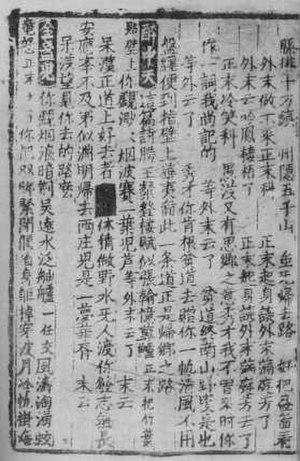
La xylographie est un procédé de reproduction multiple d'une image sur un support plan, papier ou tissu, en utilisant la technique de la gravure sur bois, ou xylogravure, comme empreinte pouvant être reproduite par impression, à meilleur prix que le travail réalisé à la main par des copistes. Ce terme tend à être utilisé pour désigner les gravures produites avant l'invention et la diffusion de l'imprimerie. On nomme parfois xylographes les estampes produites en xylographie antérieures à 1500. L'image reproduite peut être celle d'un texte.
L’impression au bloc de bois est une technique d'impression de motifs, d'images et de textes largement exploitée dans l'Asie de l'Est et ayant pour origine la Chine, où elle a été utilisée dès l'antiquité comme méthode d'impression textile puis sur papier. Des exemples de production d'étoffes chinoises ont été conservés jusqu'à nous, remontant au moins au troisième siècle avant notre ère. L'impression au bloc de bois est très répandue pendant la dynastie Tang et demeure la méthode d'impression de livres, de textes et d'images la plus utilisée dans l'Asie de l'Est jusqu'au XIXᵉ siècle. Au Japon, l’ukiyo-e qualifie un célèbre type d'impression au bloc de bois pour estampe. Les Européens utilisent la technique de la gravure sur bois à partir du XVᵉ siècle, ces productions sont appelées des xylographies, certaines, très anciennes, les incunables tabellaires, sont par ailleurs également produites en Inde à la même époque.